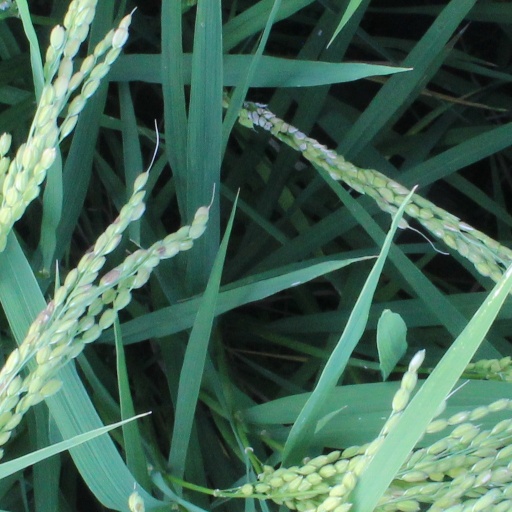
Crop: rice